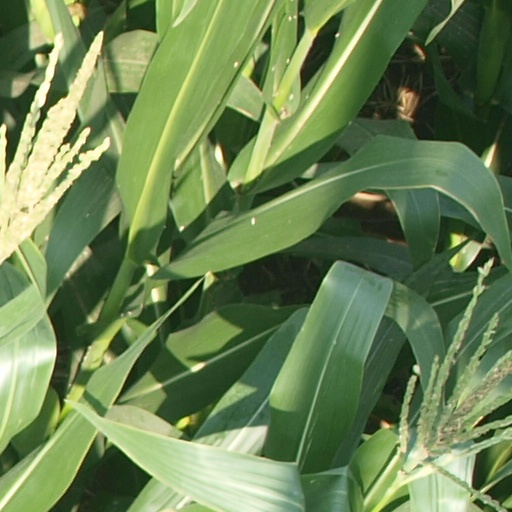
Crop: maize; corn